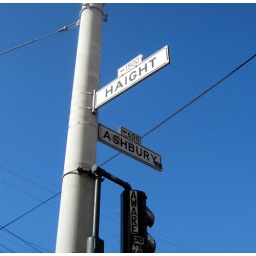
Here is the most photographed street sign in S.F.